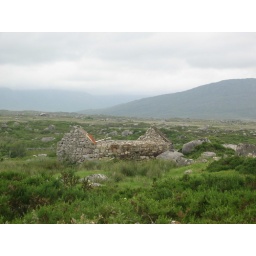
there are tons of these abandoned stone houses missing their thatched roofs in the countryside.